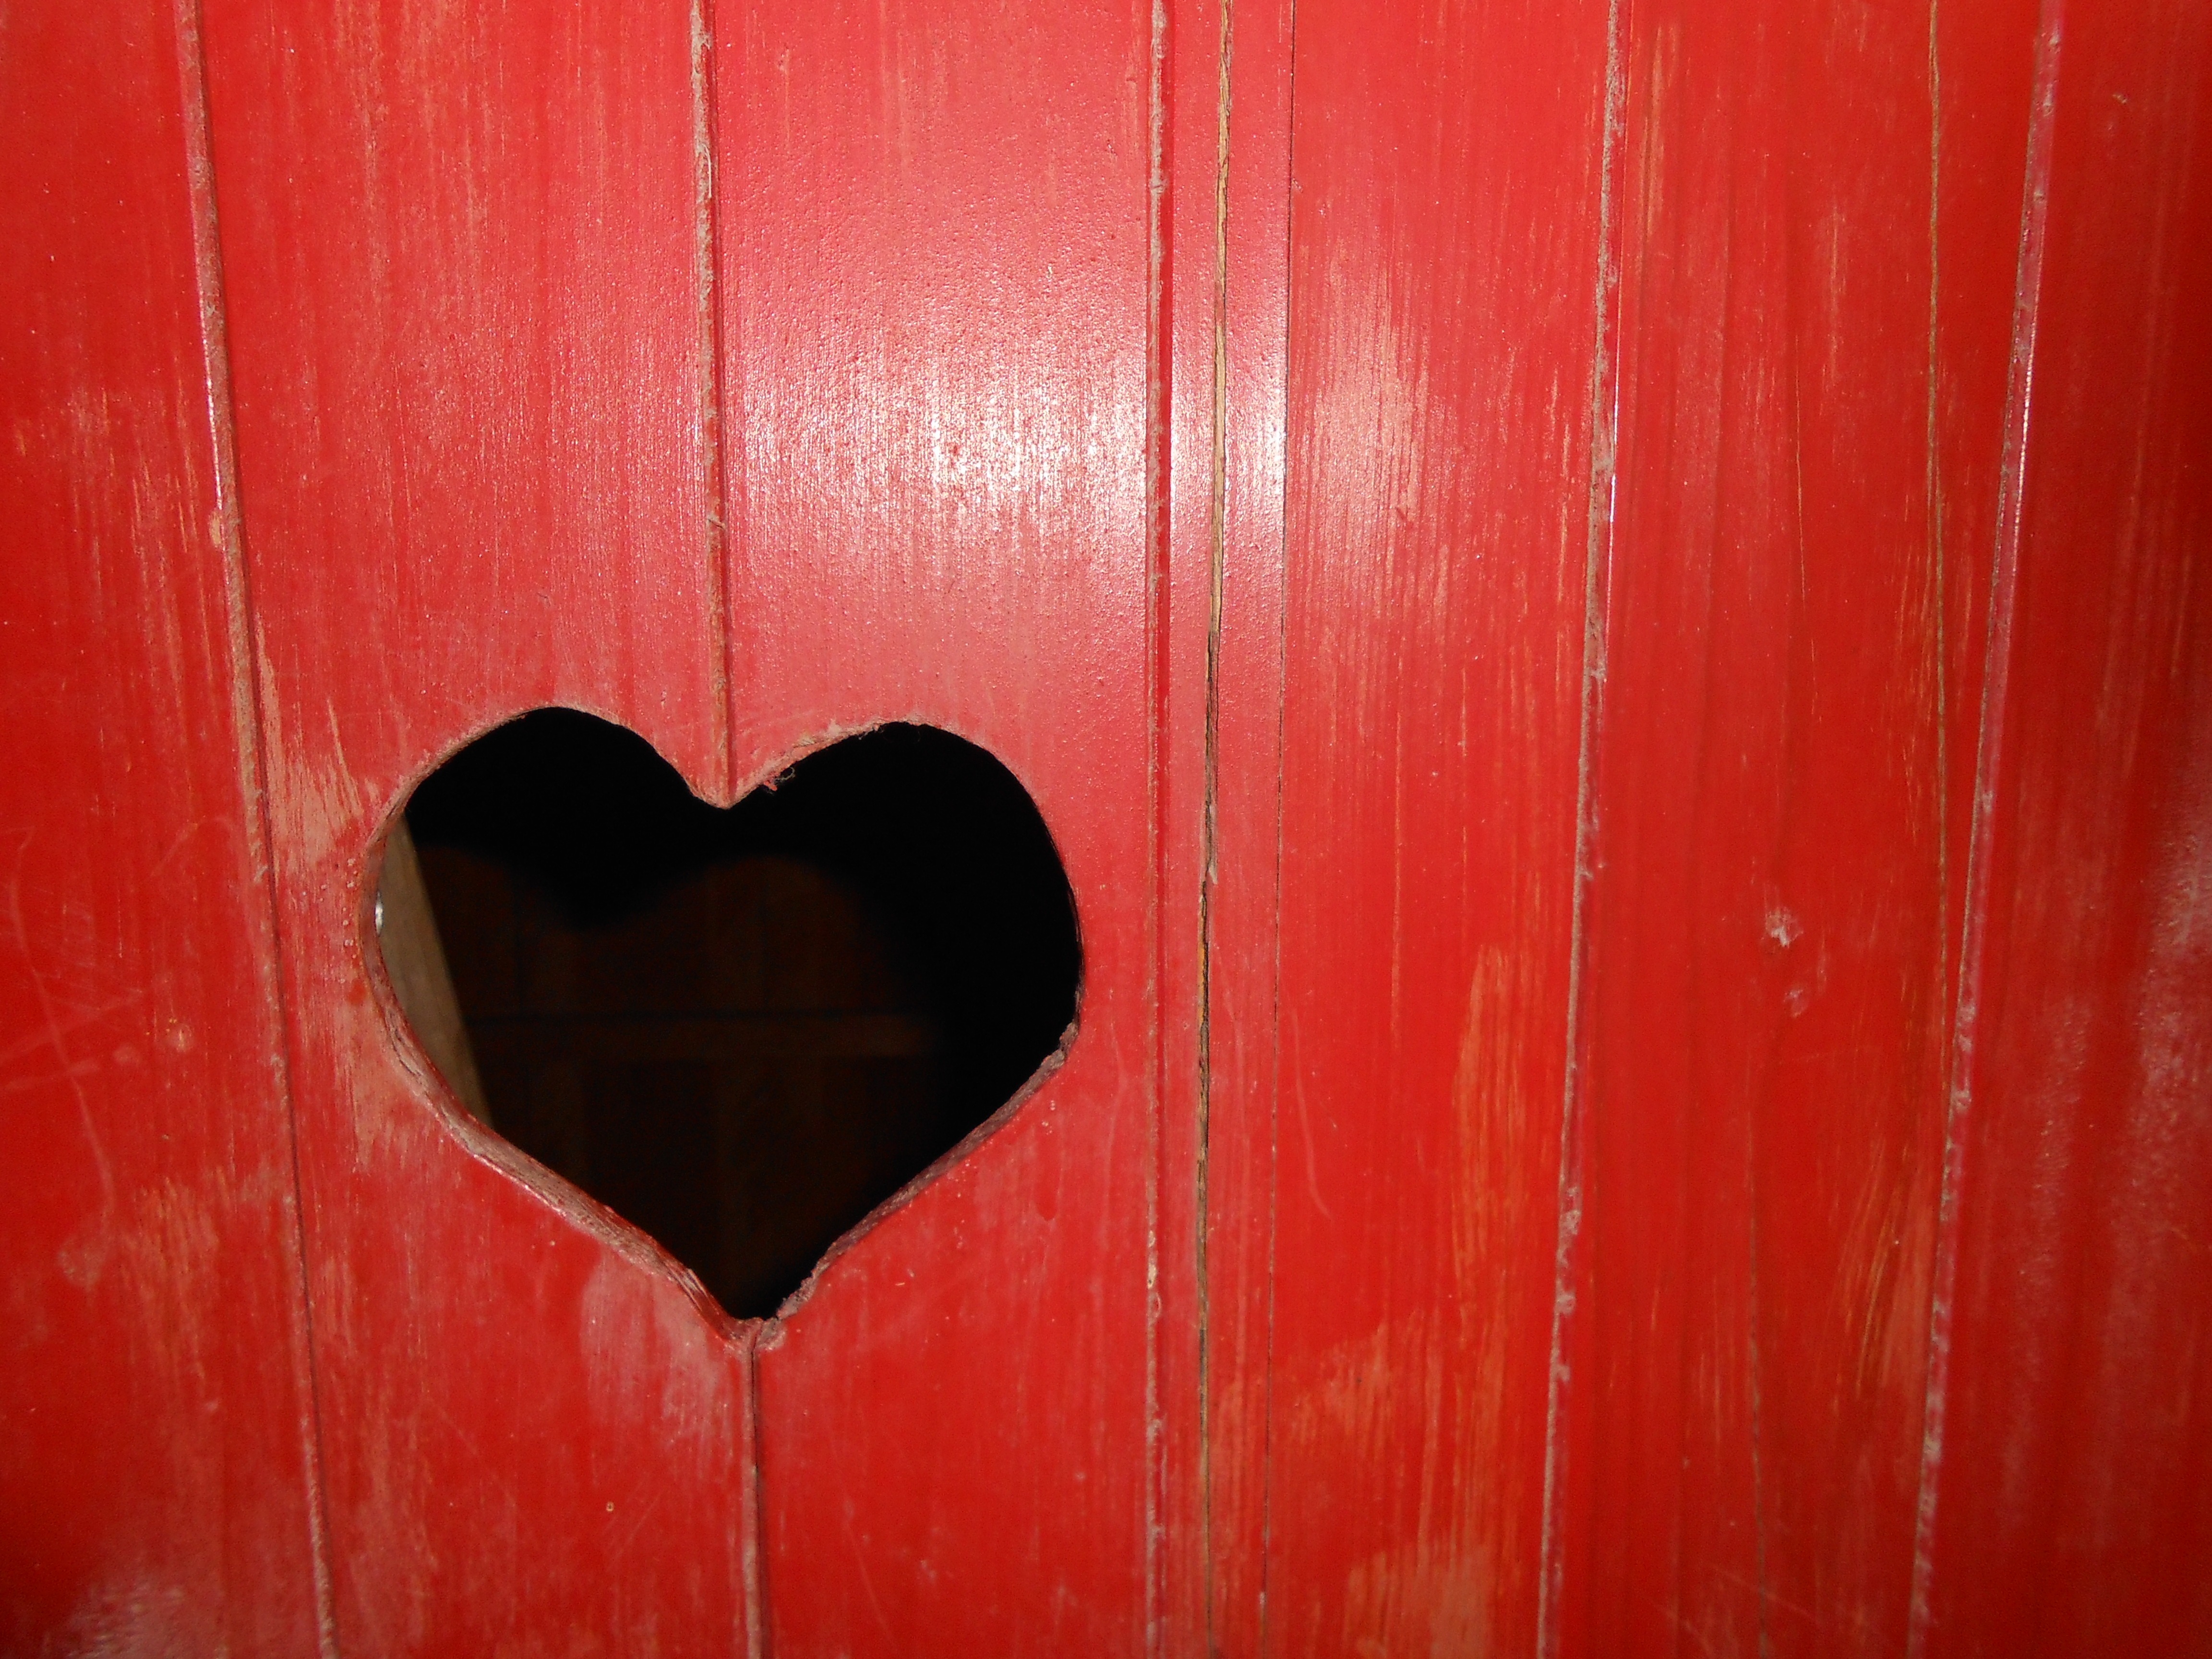
light, wood, petal, wall, love, heart, red, symbol, color, romance, romantic, darkness, friendship, black, pink, human body, hearts, organ, valentine, shape, emotion, feelings, macro photography